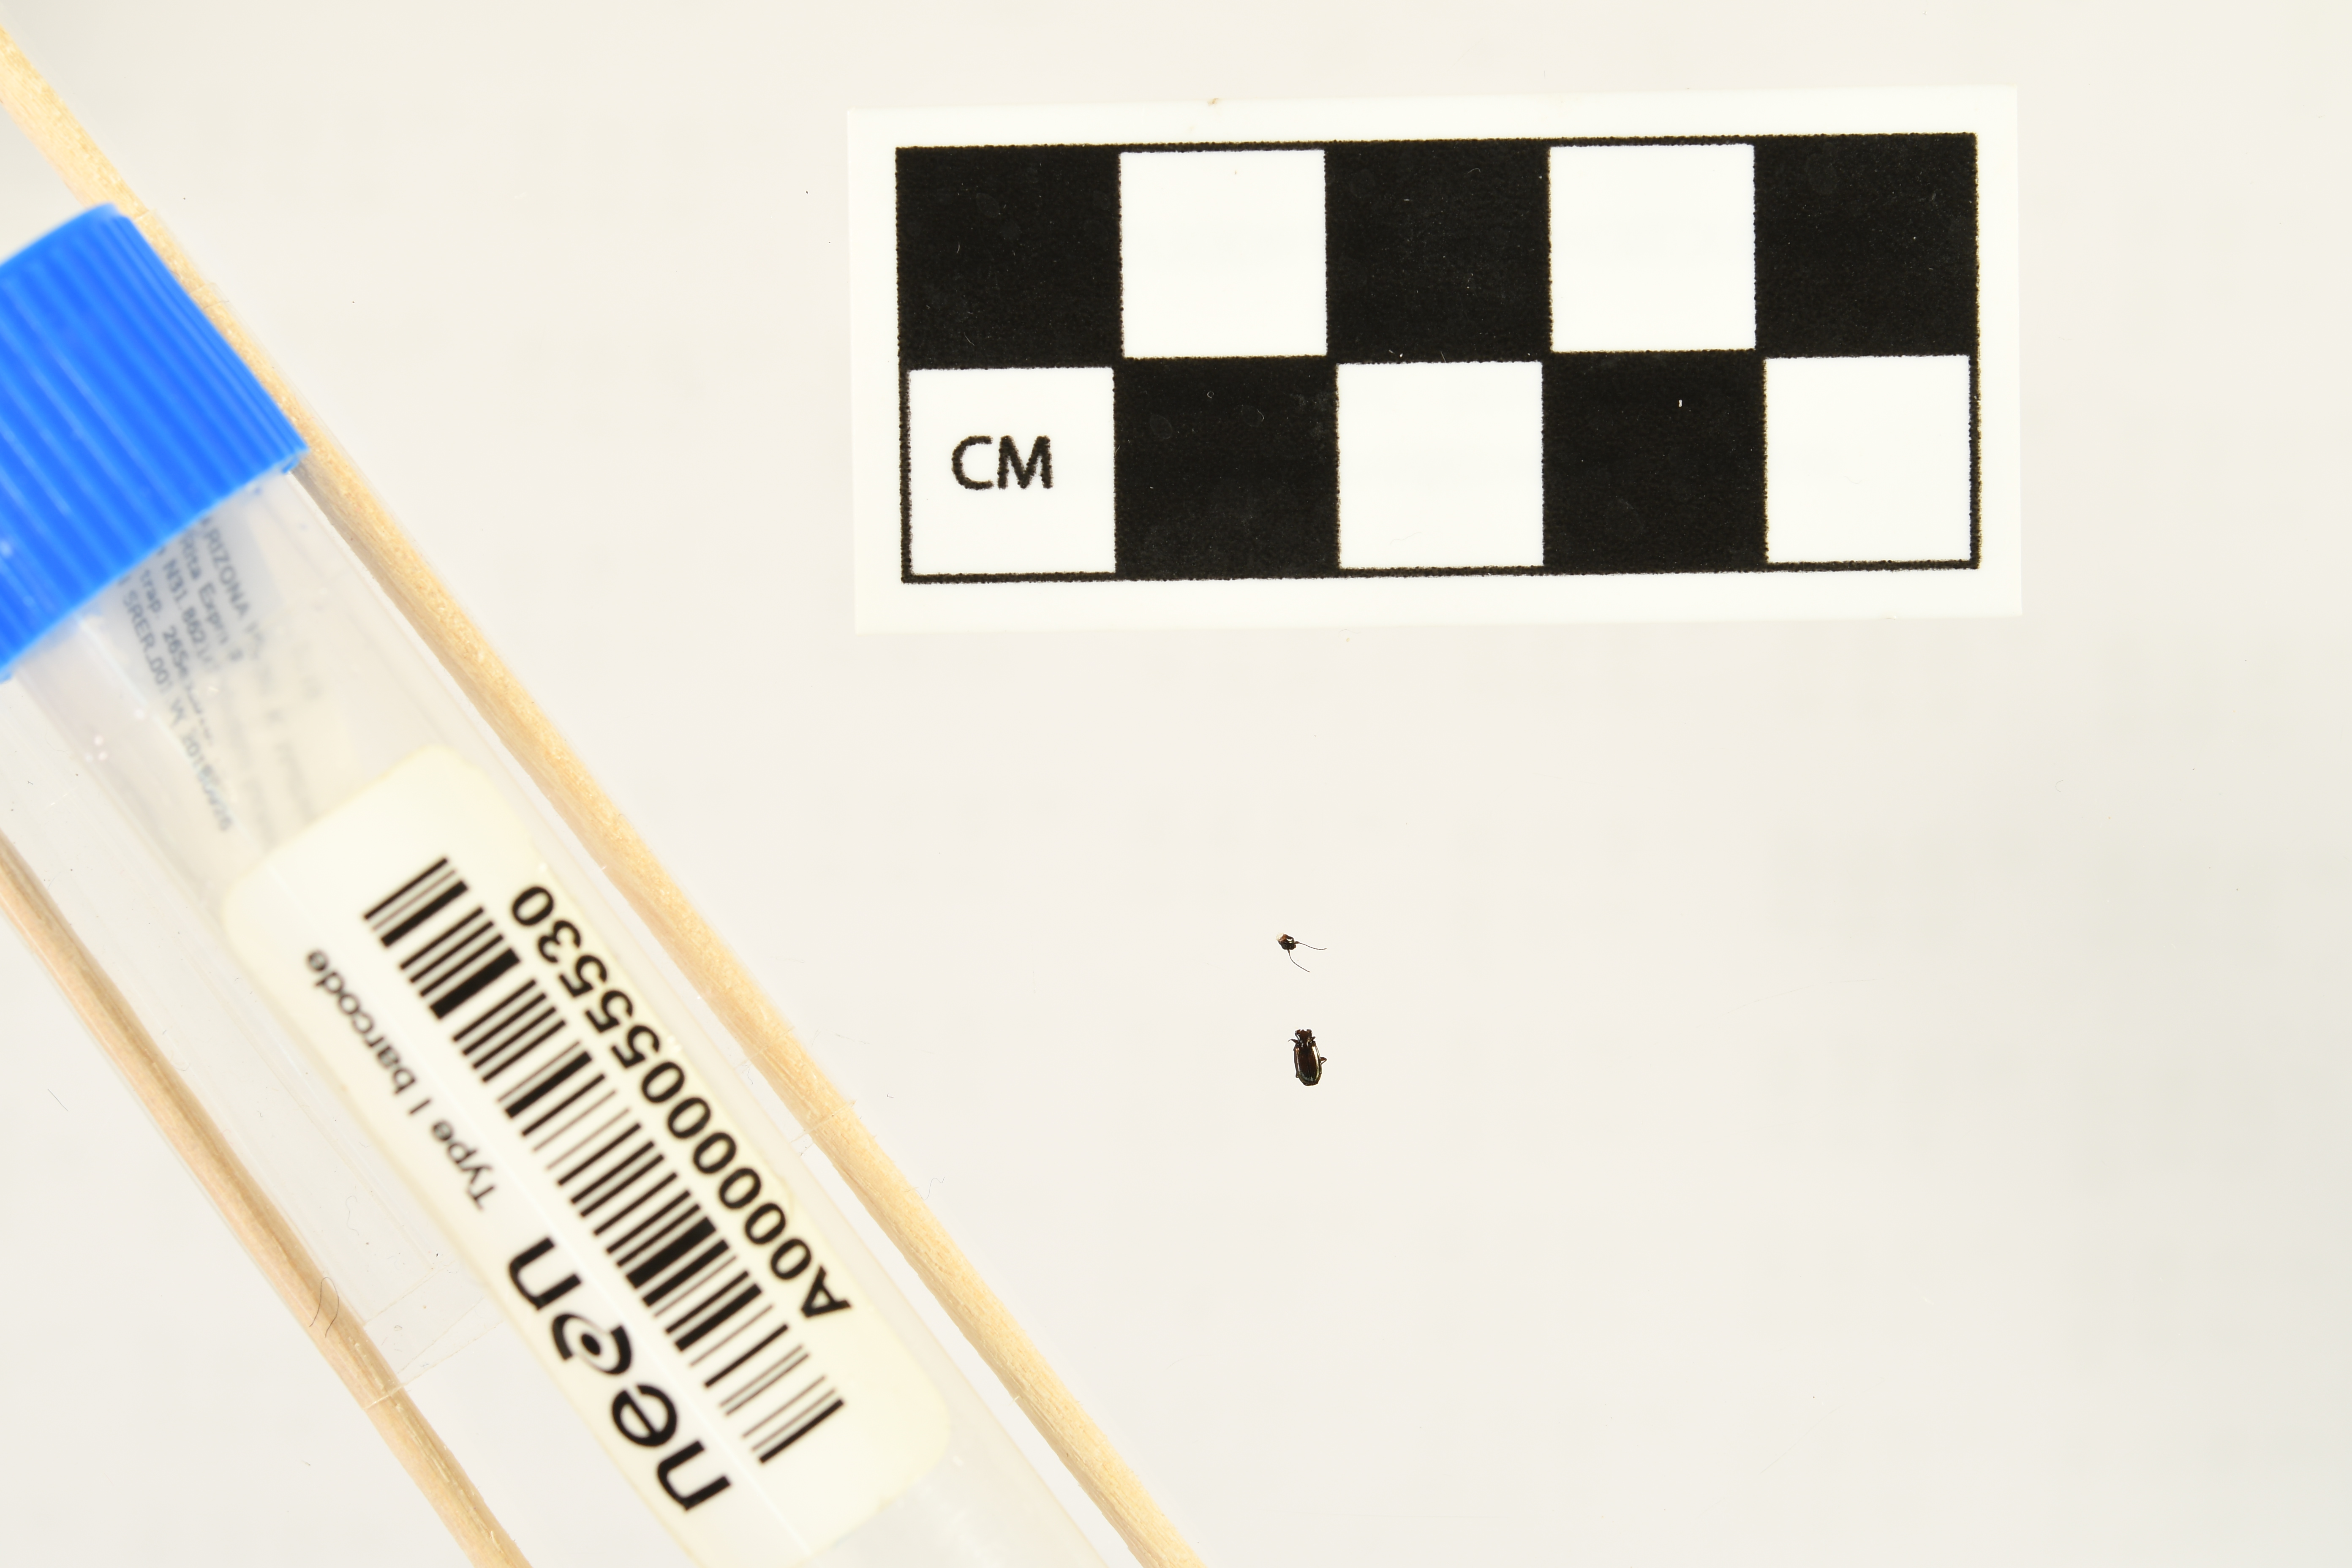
Apristus tuckeri — Santa Rita Experimental Range NEON, plot SRER_001. Beetle 1, ElytraLength: 0.198 cm (lying flat: Yes)

Apristus tuckeri — Santa Rita Experimental Range NEON, plot SRER_001. Beetle 1, ElytraWidth: 0.1092 cm (lying flat: Yes)